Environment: real
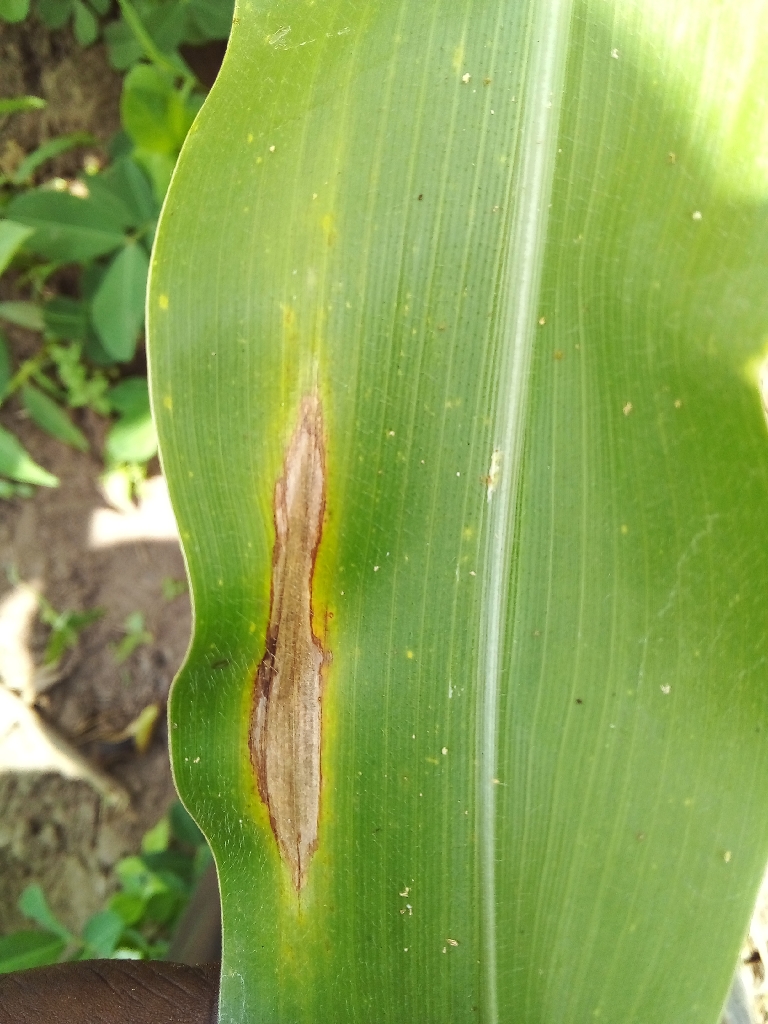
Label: northern_corn_leaf_blight